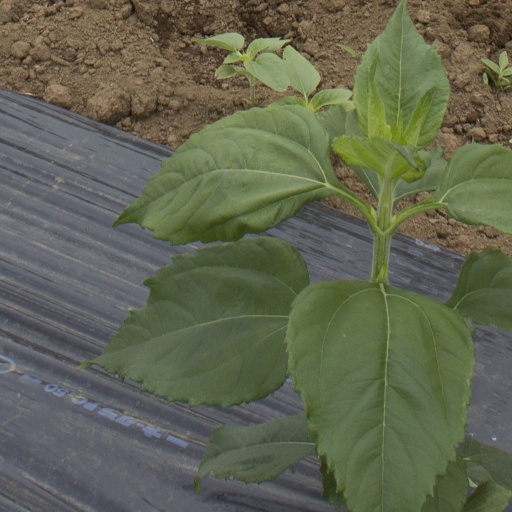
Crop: Jerusalem artichoke